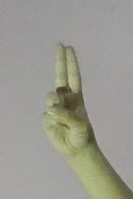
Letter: taa